M. P. Parameswaran

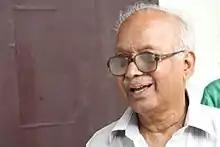
Dr. M. P. Parameswaran at Thrissur 2014

MP is a prolific writer, having written 29 popular science books in Malayalam and two in English. His books give a panoramic view of science. Radioactivity, atomic science, astronomy, mathematics, political science, social science, ecology - these are some of the varied subjects he has dealt with in his books. A vision of "A New World - A New India" guides his thoughts and actions. He was the recipient of two national awards, one for science popularisation and another for literacy. He has written more than 300 articles in various periodicals. He has received Government of India awards for "Books for Neoliterates" (1962) and "Basic and Cultural Literature" (1964). He also received an Award for Children's Literature in 1982.